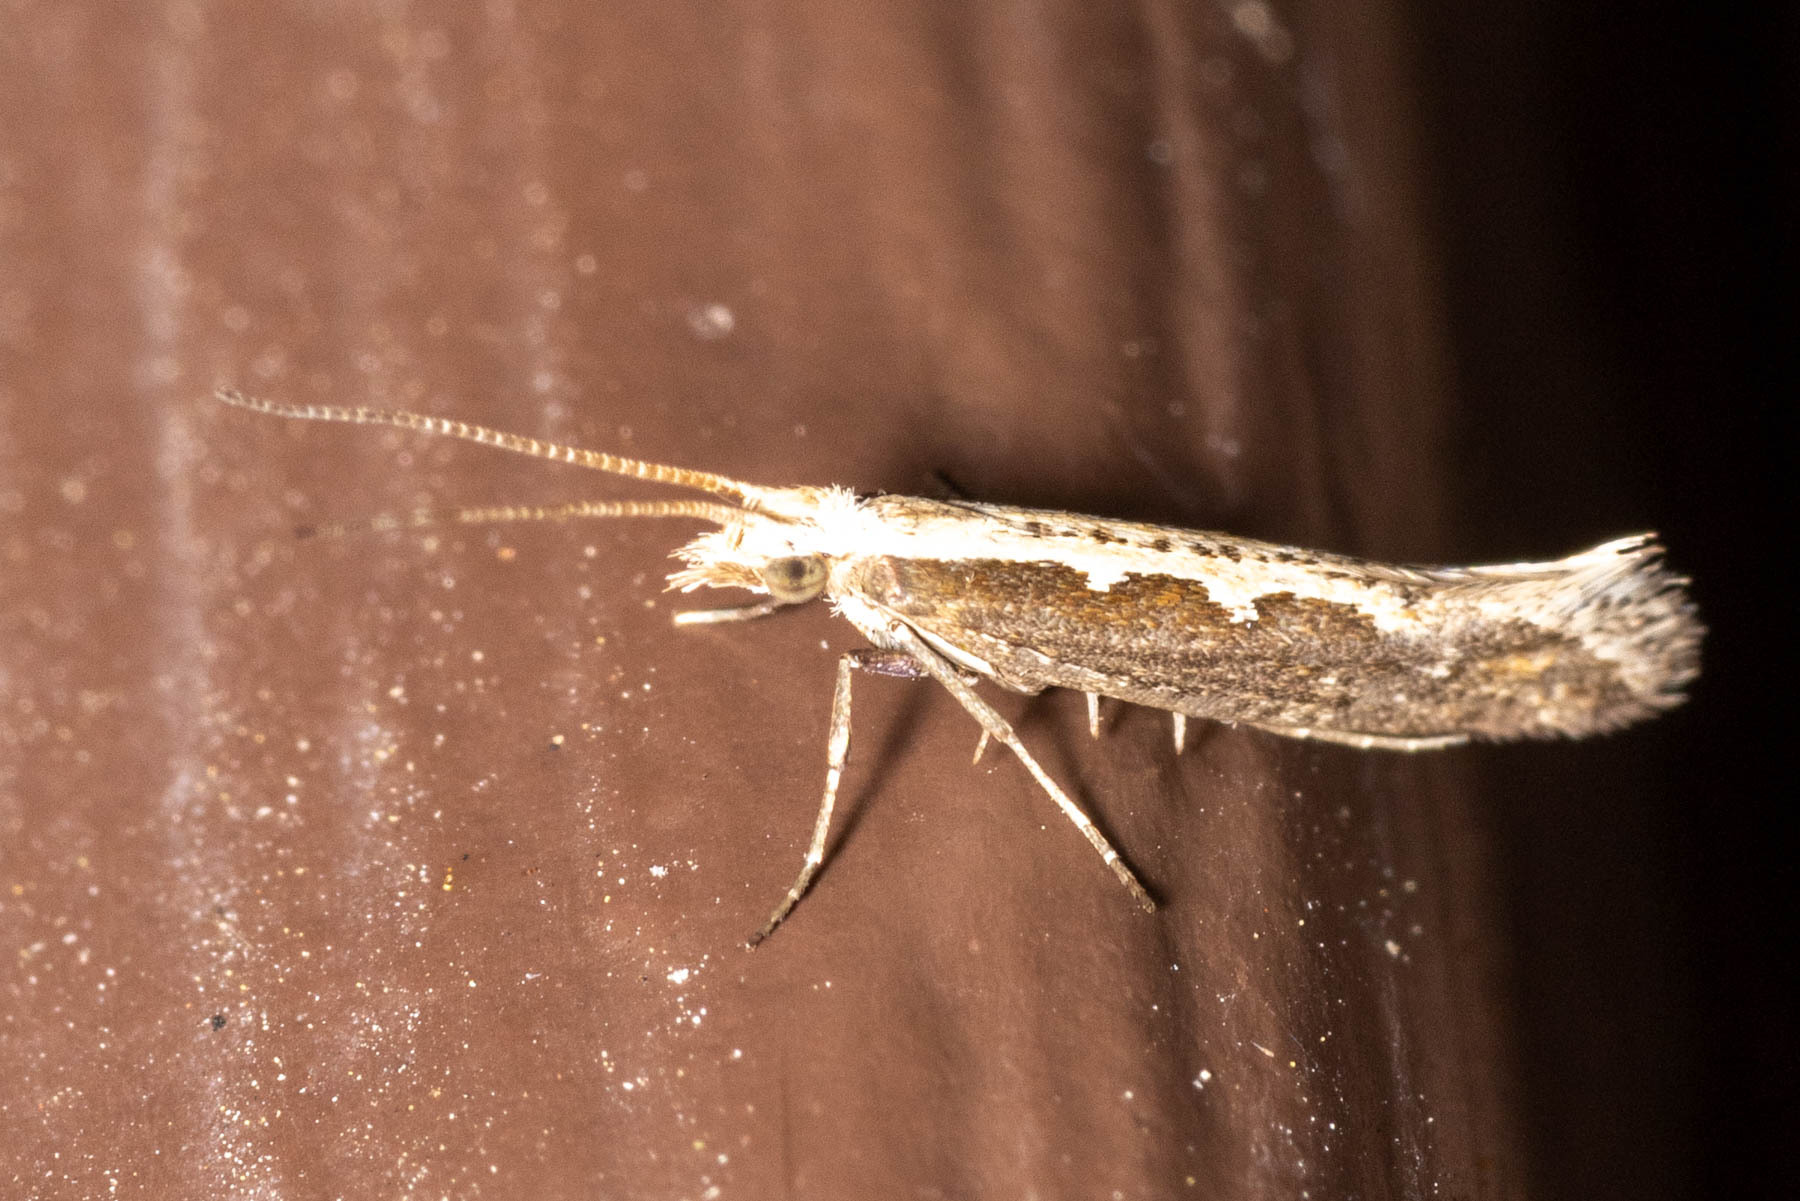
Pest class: diamondback_moth